Graphic facilitation

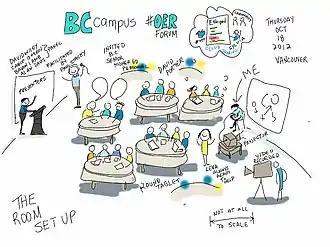
This sketch of a large group meeting shows one person doing graphic recording and another person serving as the group facilitator, among other roles.

Graphic facilitation is the use of a combination of graphics such as diagrams, pictures, symbols, and writing to lead people toward a goal in meetings, seminars, workshops and conferences. The graphics are usually drawn by hand, by a person called a "graphic facilitator," who may create the graphics in real time during the event and may work alone or together with another person called a facilitator who aids the discussion.